List of Tampa Bay Lightning players

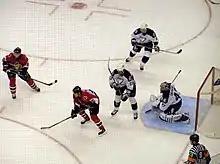
Tampa playing the Ottawa Senators during the 2006 Stanley Cup Playoffs.

This is a complete list of ice hockey players who have played for the Tampa Bay Lightning in the National Hockey League (NHL). It includes players that have played at least one regular season or playoff game for the Tampa Bay Lightning since the franchise was established in 1992. Founded in 1992 as an expansion team along with the Ottawa Senators, 460 different players have played with the Lightning. The Lightning have won three Stanley Cup championships: 2004, 2020, and 2021. They also reached the Stanley Cup Finals in 2015 and in 2022. The Lightning have had five players, Dave Andreychuk, Dino Ciccarelli, Mark Recchi, Denis Savard, and Martin St. Louis, inducted into the Hockey Hall of Fame.